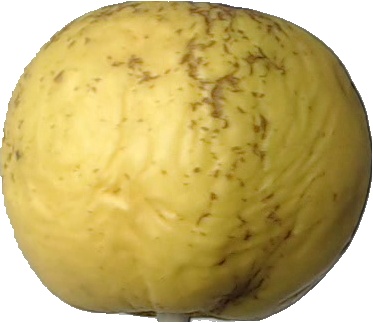
Label: apple_golden_1